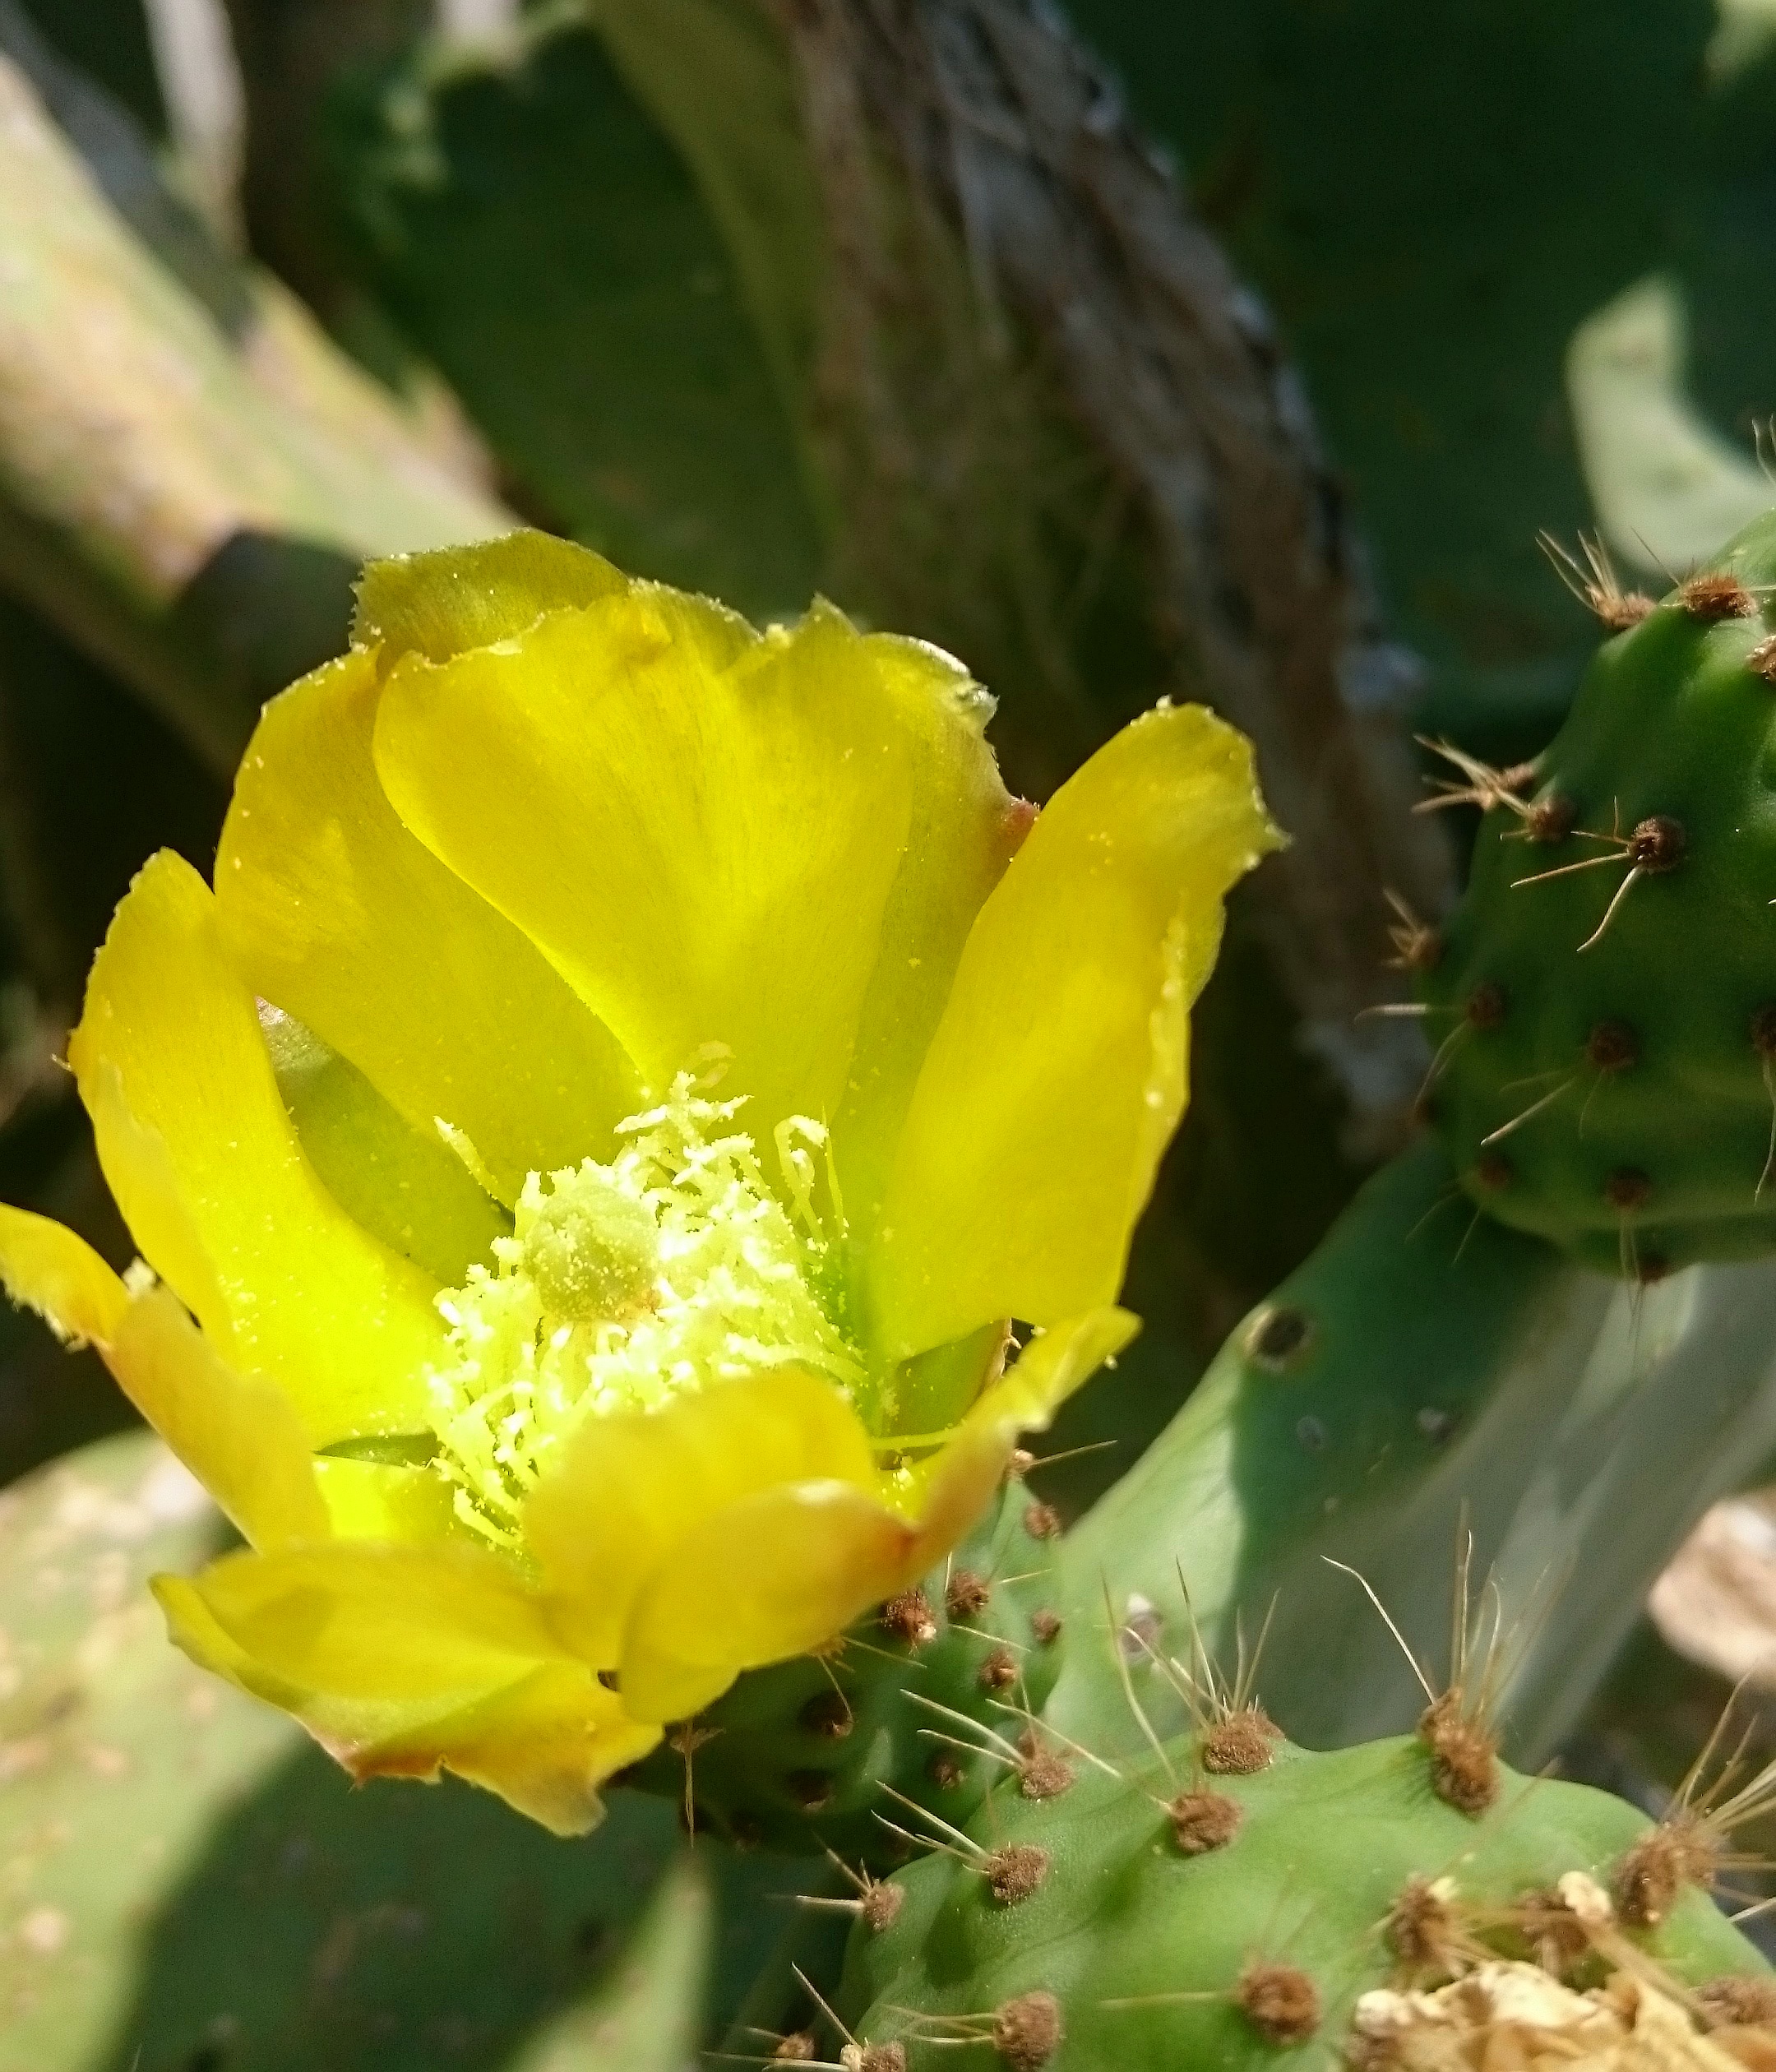
cactus, plant, flower, food, produce, botany, yellow, flora, wildflower, greece, macro photography, flowering plant, prickly pear, land plant, hedgehog cactus, barbary fig, eastern prickly pear